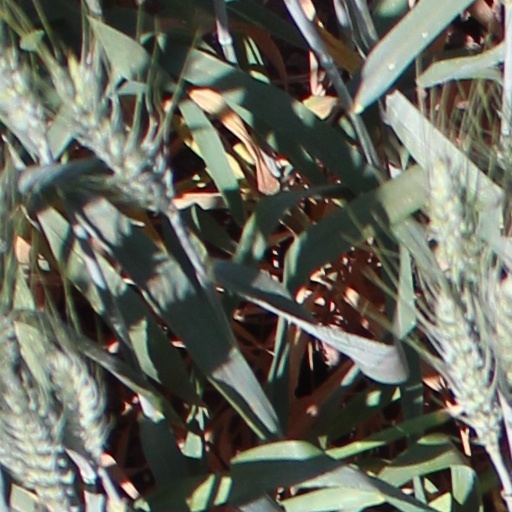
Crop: wheat